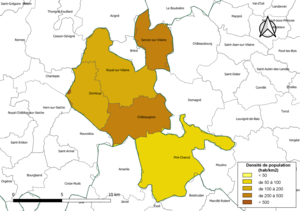
Carte des densités de population (millésimée 2016) des communes de l'intercommunalité Pays de Châteaugiron Communauté, département d'Ille-et-Vilaine, France. Composition au 1er janvier 2019.
Le Pays de Châteaugiron Communauté est une communauté de communes française située à l'est de Rennes dans le département français d'Ille-et-Vilaine, dans la région Bretagne.